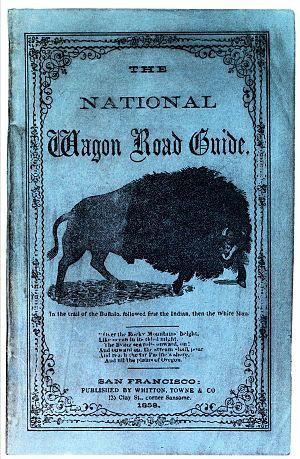
La piste de l'Oregon est la principale voie terrestre franchissant les montagnes Rocheuses utilisée par les pionniers au XIXᵉ siècle pour se rendre depuis différentes localités situées sur les rives du Missouri jusqu'au pays de l'Oregon. Le tronçon correspondant à la moitié orientale de la piste est également emprunté par les voyageurs de la piste de la Californie et de la piste des Mormons.